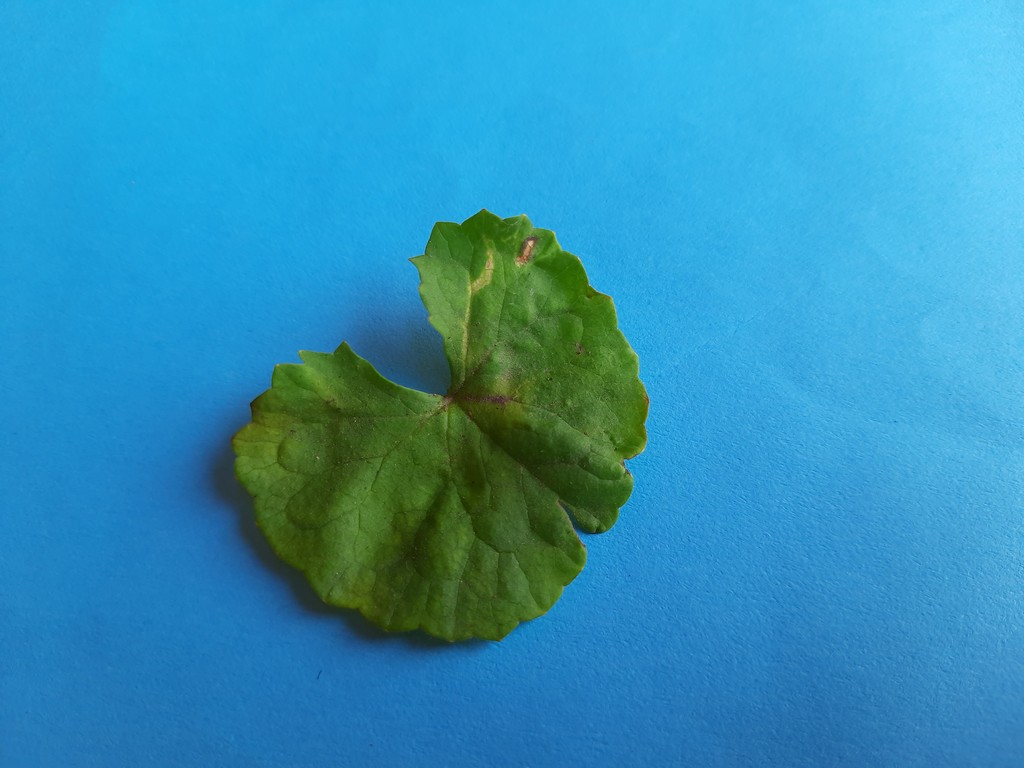
Label: Unhealthy